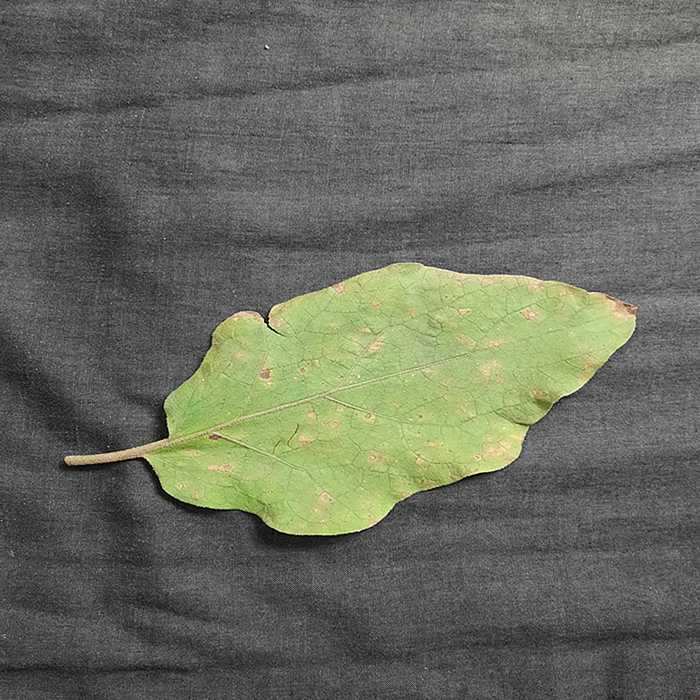
Plant: Eggplant
Label: Eggplant Cercopora leaf spot